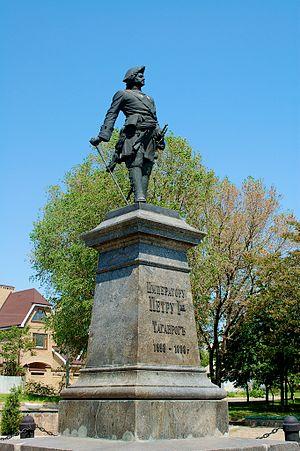
Taganrog est une ville portuaire et industrielle de l'oblast de Rostov, en Russie. Sa population s'élevait à 251 050 habitants en 2016 et l'agglomération avec les banlieues à 325 000 habitants.